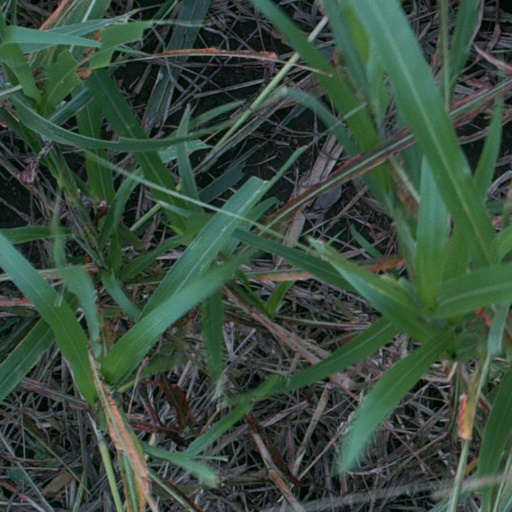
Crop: sorghum